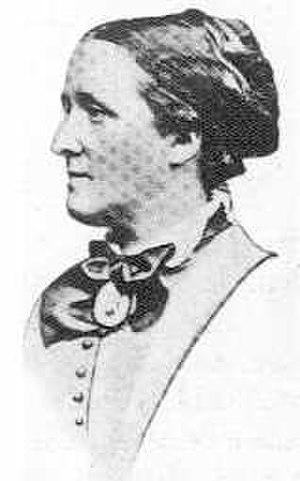
Mary Isabella Charlet-Straton est une alpiniste britannique originaire du Sussex. Elle réalise plusieurs premières ascensions dans les Alpes, notamment la première hivernale du Mont Blanc en 1876. Elle est alors accompagnée de son futur mari, Jean Charlet. La Pointe Isabella dans le massif du Mont-Blanc est nommée en hommage à sa participation à la première ascension.